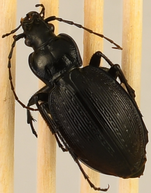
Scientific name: Carabus goryi
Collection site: Mountain Lake Biological Station NEON (MLBS), plot MLBS_008